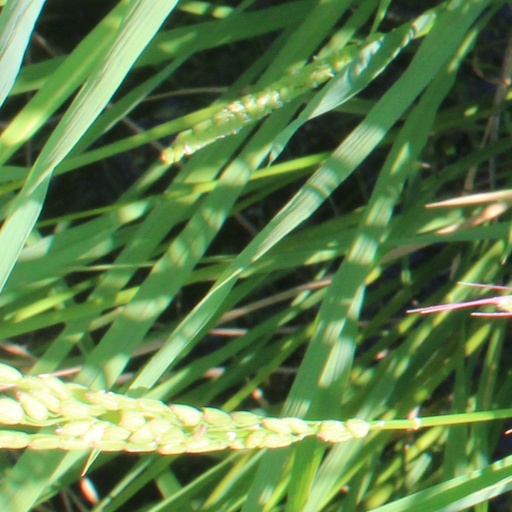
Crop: rice